Lia Zoppelli

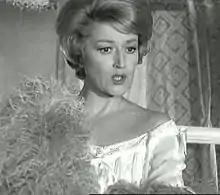
Lia Zoppelli in "Who Hesitates is Lost" (1960)

Born in Milan, Zoppelli made her stage debut in 1939, shortly after her high school graduation, with the company Maltagliati-Cimara-Ninchi. Mainly active on stage, in the subsequent seasons she worked with Ruggero Ruggeri (1940–41) and Memo Benassi (1942–43), then, after the war, she notably worked with Luchino Visconti and with Giorgio Strehler at the Piccolo Teatro. In cinema, Zoppelli became a popular character actress starting from the late 1950s, usually in comedic roles; she was also active on television, where she gained a large popularity thanks to her appearances with Enrico Viarisio in "Carosello".